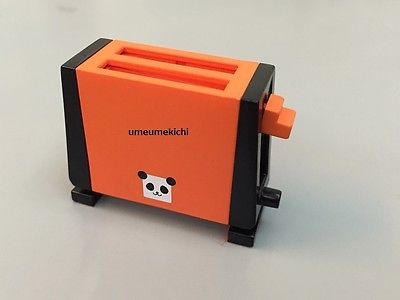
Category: toaster